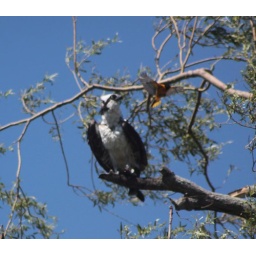
adult oprey eating fish in tree and looking up to see an oriole fly by